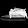
Label: Sneaker